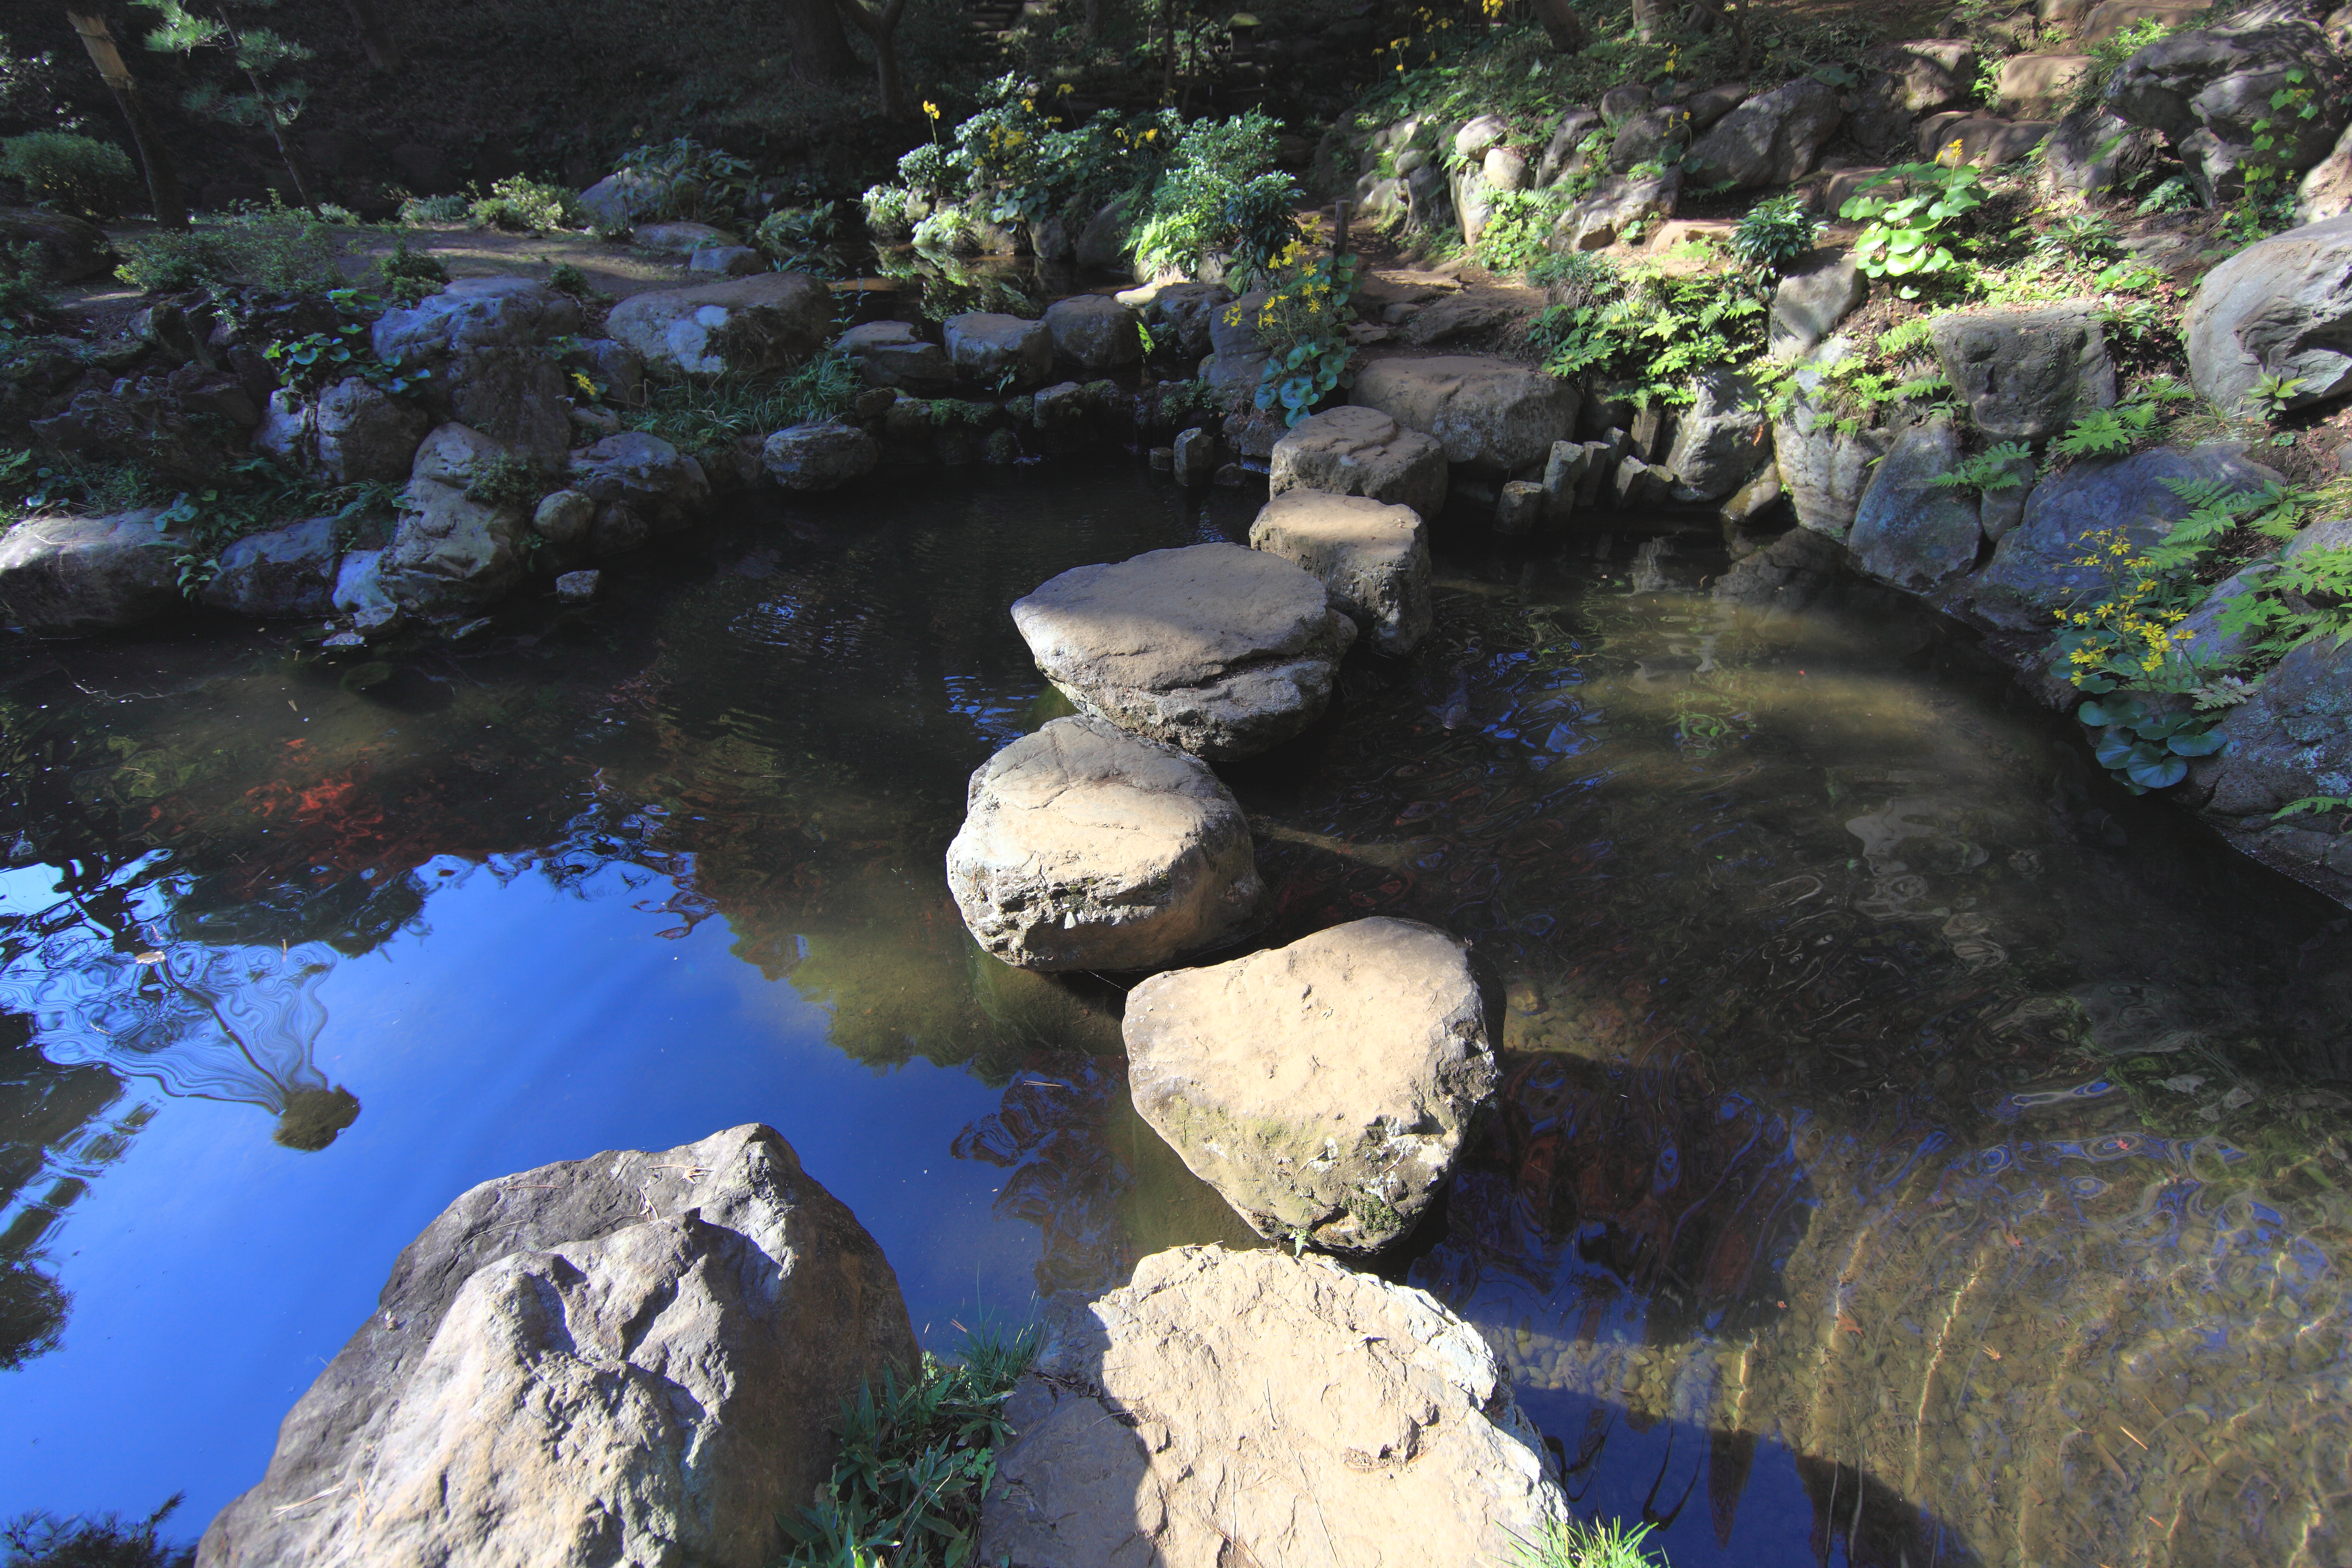
water, rock, river, pond, stream, high, rapid, garden, body of water, tokyo, japanese, 5d, style, hires, markii, water feature, watercourse, hi, res, resolution, kokubunji, tonogayatoteien